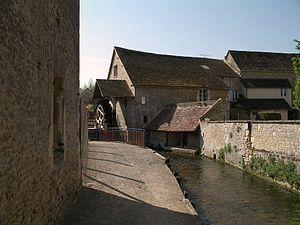
Le moulin de la Porte et lavoir sur la Muance à Argences (Calvados)
Argences est une commune française située dans le département du Calvados en région Normandie, peuplée de 3 718 habitants.